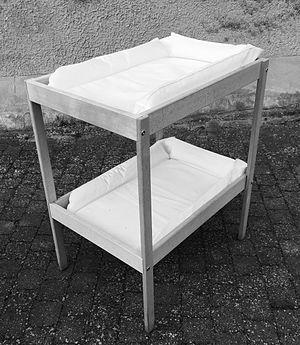
Une table à langer.
Une table à langer est un type de table conçu pour permettre à une personne s'occupant d'un nourrisson de l'y allonger pour changer ses couches, lorsqu'elles sont trempées ou sales voire les deux en même temps.